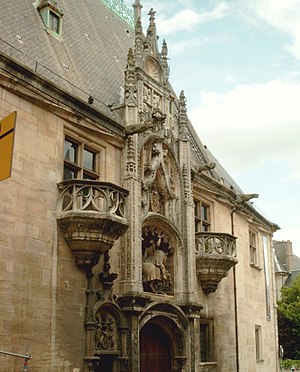
Place de la Carrière
Palais des Ducs de Lorraine
Place de la Carrière er et torv i byen Nancy i Lorraine i Frankrig. Torvet har en historie der går tilbage til 1500-tallet, og blev i 1752-55-årene udviklet videre som del af en ny byplan, initieret af hertug Stanislaw Leszczynski.